August Duesenberg

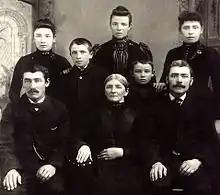
Duesenberg Family (Fred, second row, left; August, second row, right)

August "Augie" Samuel Düsenberg was born on December 12, 1879, in Kirchheide, Lippe-Detmold Germany, to Konrad (or Conrad) and Luise Düsenberg. August was the youngest of the family's seven children (four boys and three girls). August's father died in 1881, and his older brother, Henry, emigrated to America in 1884. Luise Düsenberg sold the family farm in Germany in 1885 and emigrated to the United States with her other children, including August, who was about five years old, and his brother, Friederich "Fred" Düsenberg. The family joined Henry and settled in Iowa, where the eldest son, Conrad, purchased a farm in Floyd County, Iowa, near Rockford. The spelling of the family's surname became Duesenberg following their emigration to the United States, where August was nicknamed Augie. He attended public schools during his youth in Iowa and had no further classroom training. His mechanical and manufacturing skills were largely self-taught. During his youth, he also developed an interest in bicycling, along with his older brother Fred.